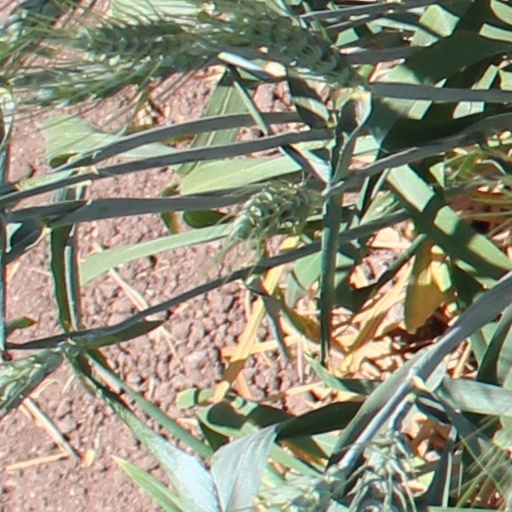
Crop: wheat